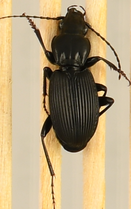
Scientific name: Pterostichus lachrymosus
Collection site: Mountain Lake Biological Station NEON (MLBS), plot MLBS_009